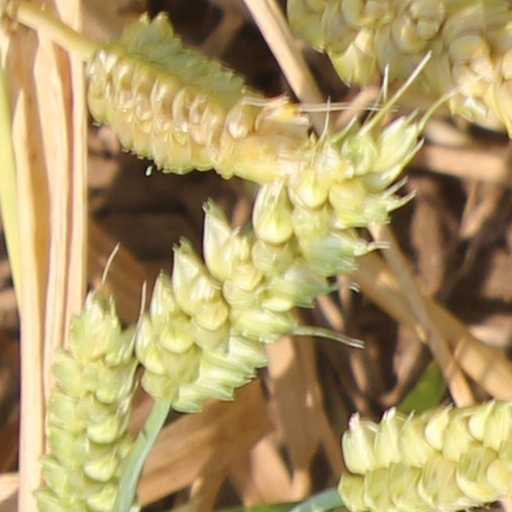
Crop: wheat